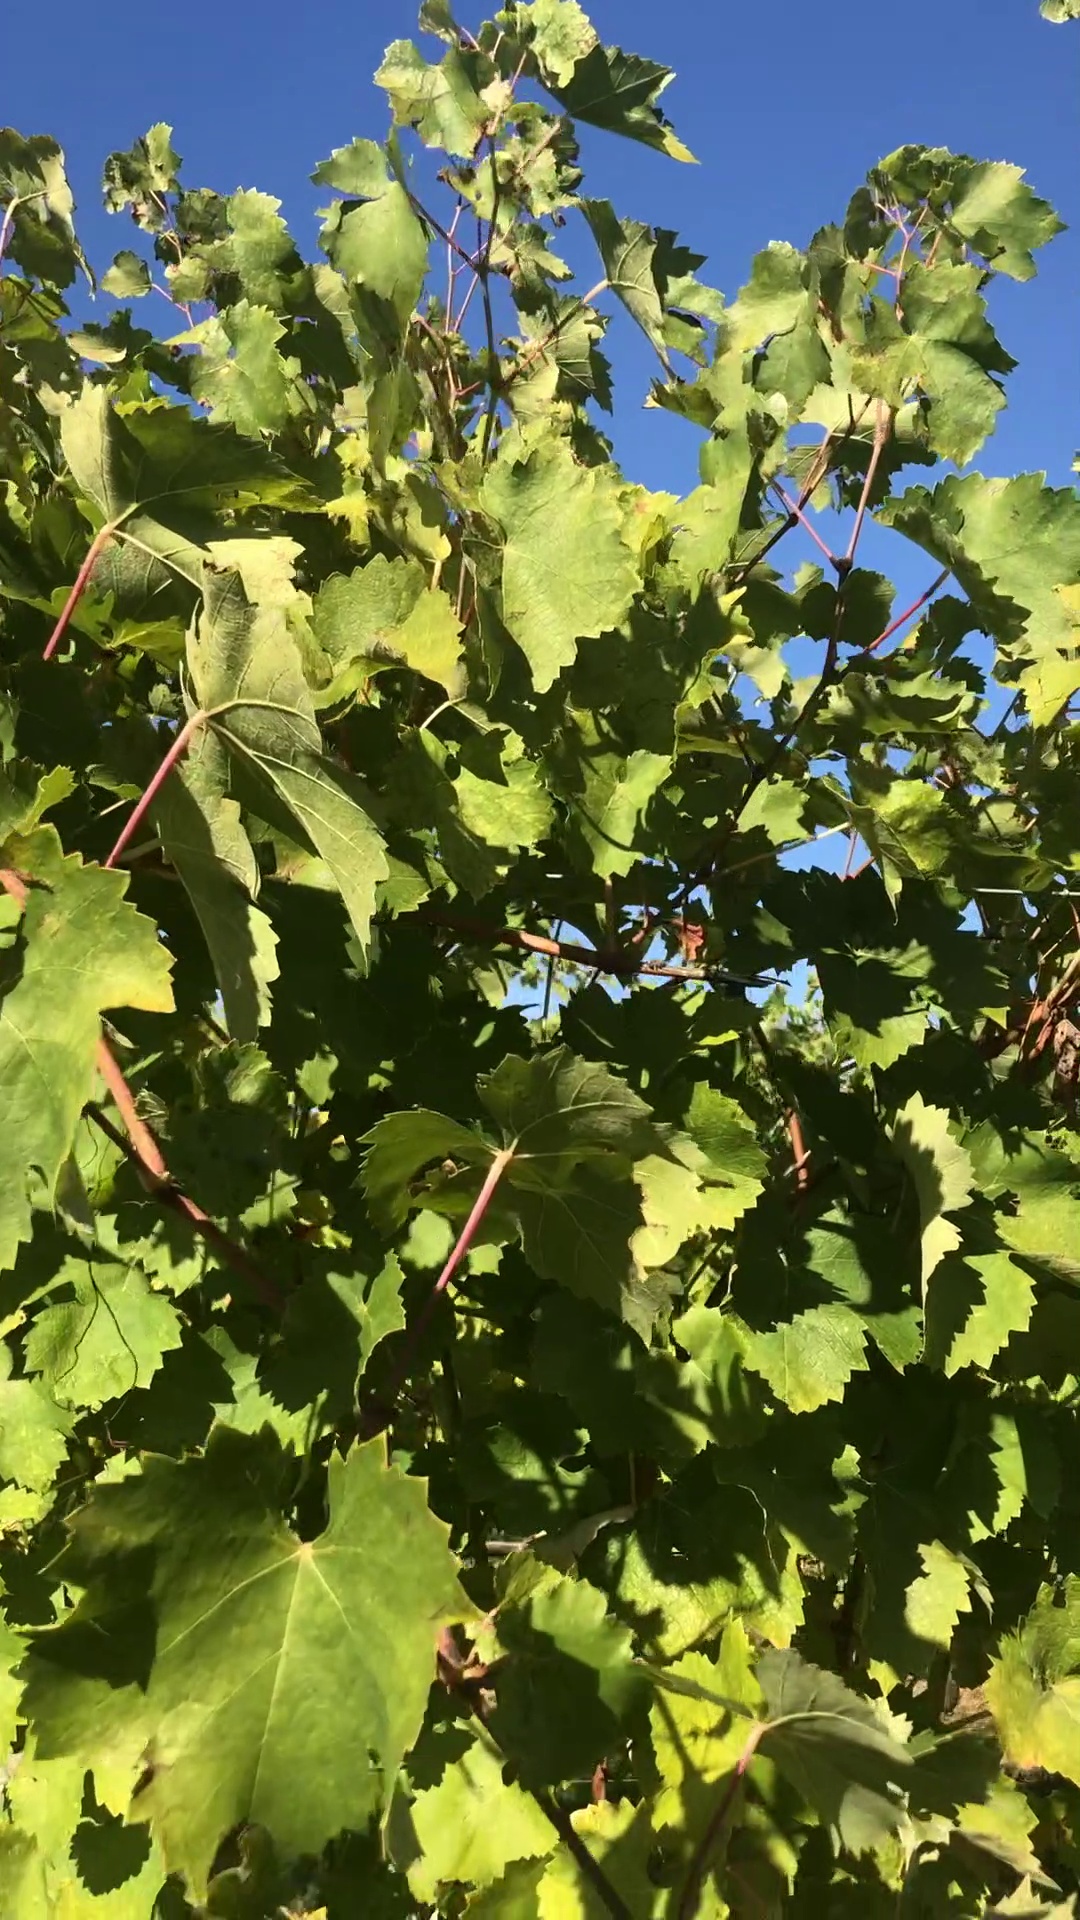
Label: healthy